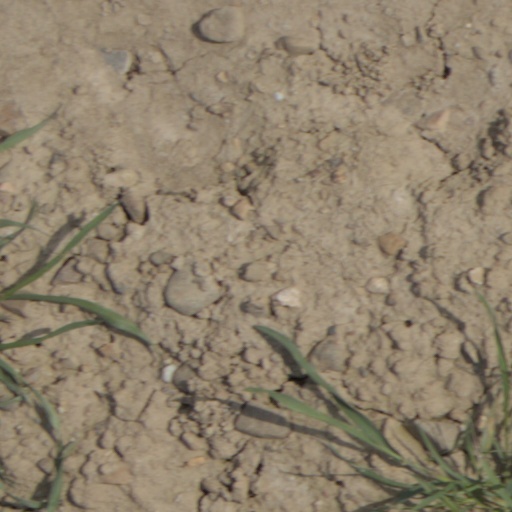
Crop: wheat